Erik the Red

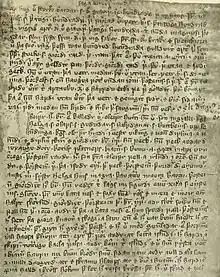
First page of the Saga of Erik the Red, written by an Icelandic Cleric, 13th century.

There are numerous parallels between the Saga of Erik the Red and the Greenland saga, including recurring characters and recountings of the same expeditions, though with a few notable differences. The saga of Erik the Red portrays a number of the expeditions in the Greenland saga as just one expedition led by Thorfinn Karlsefni, although Erik's son Thorvald, his daughter Freydís and Karlsefni's wife Gudrid play key roles in the retelling. Another notable difference is the location of their settlements. According to the Grœnlendinga saga, Karlsefni and the others settled in a place that is referred to only as Vinland, while in Erik the Red's saga they formed two base settlements: Straumfjǫrðr where they spent the winter and the following spring, and Hop where they later settled but ran into problems with the natives they called Skrælings, as depicted in the Greenland saga. The two accounts are largely similar otherwise, both with heavy emphasis on the exploits of Thorfinn Karlsefni and his wife Gudrid.